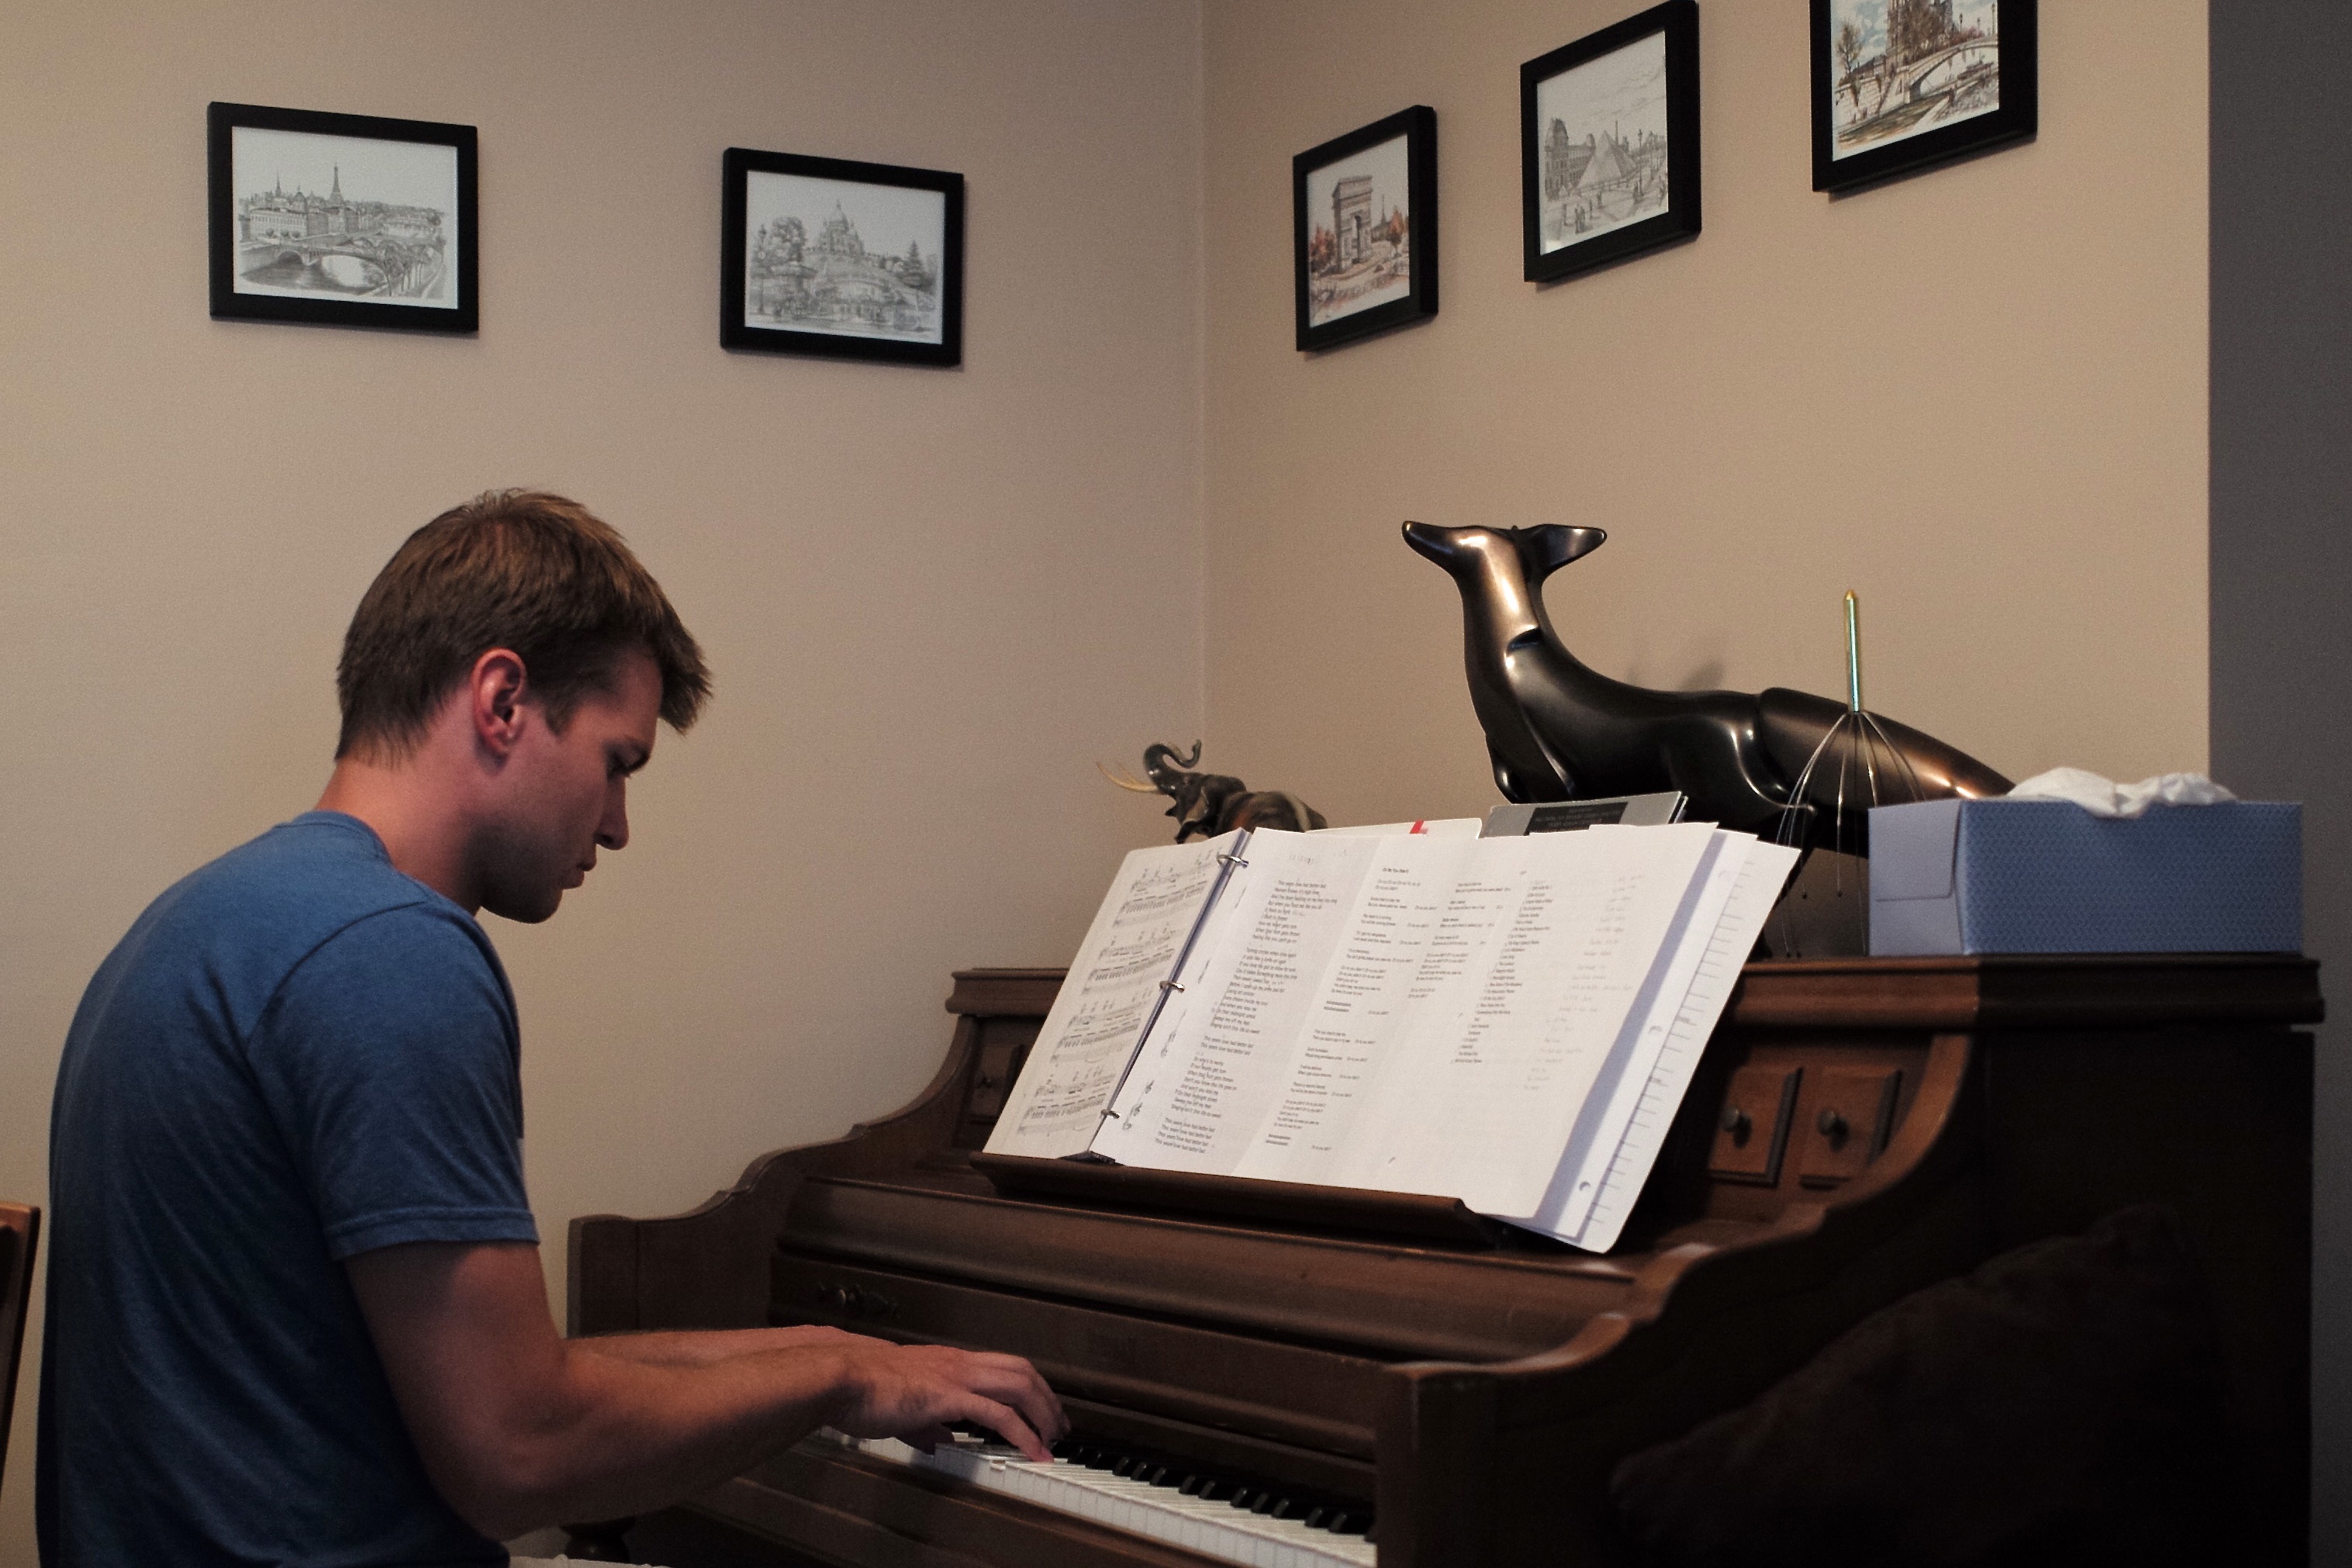
technology, piano, string instrument, electronic device